Mori-Miyanohara Station

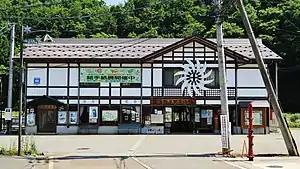
Mori-Miyanohara Station. June 2018

is a railway station on the Iiyama Line, East Japan Railway Company (JR East), in Hokushin in the village of Sakae, Shimominochi District, Nagano Prefecture, Japan.